Eyes of Youth

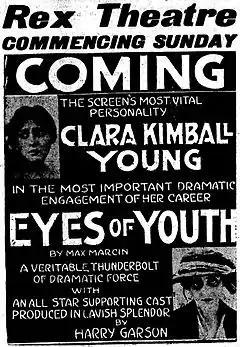
Newspaper ad (1920)

On April 17, 2012, "Eyes of Youth" was released on Region 1 DVD by Alpha Home Entertainment